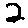
Label: 2